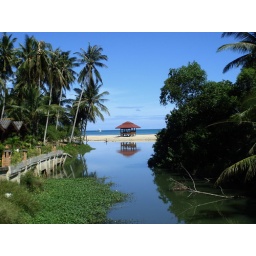
Shot of a massage hut on the beach in Lamai Koh Samui. Taken from a street in the town